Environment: real
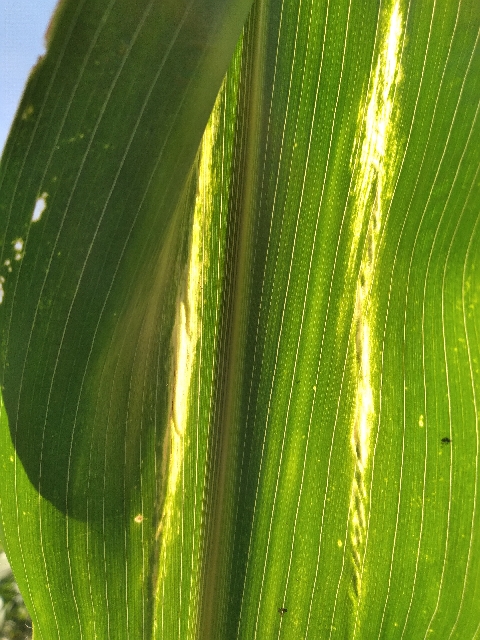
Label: lethal_necrosis